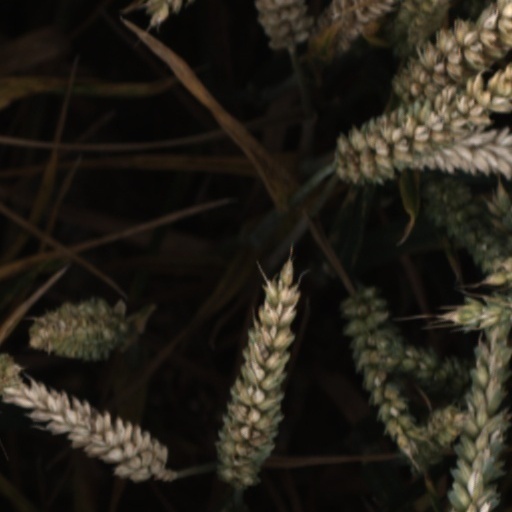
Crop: wheat